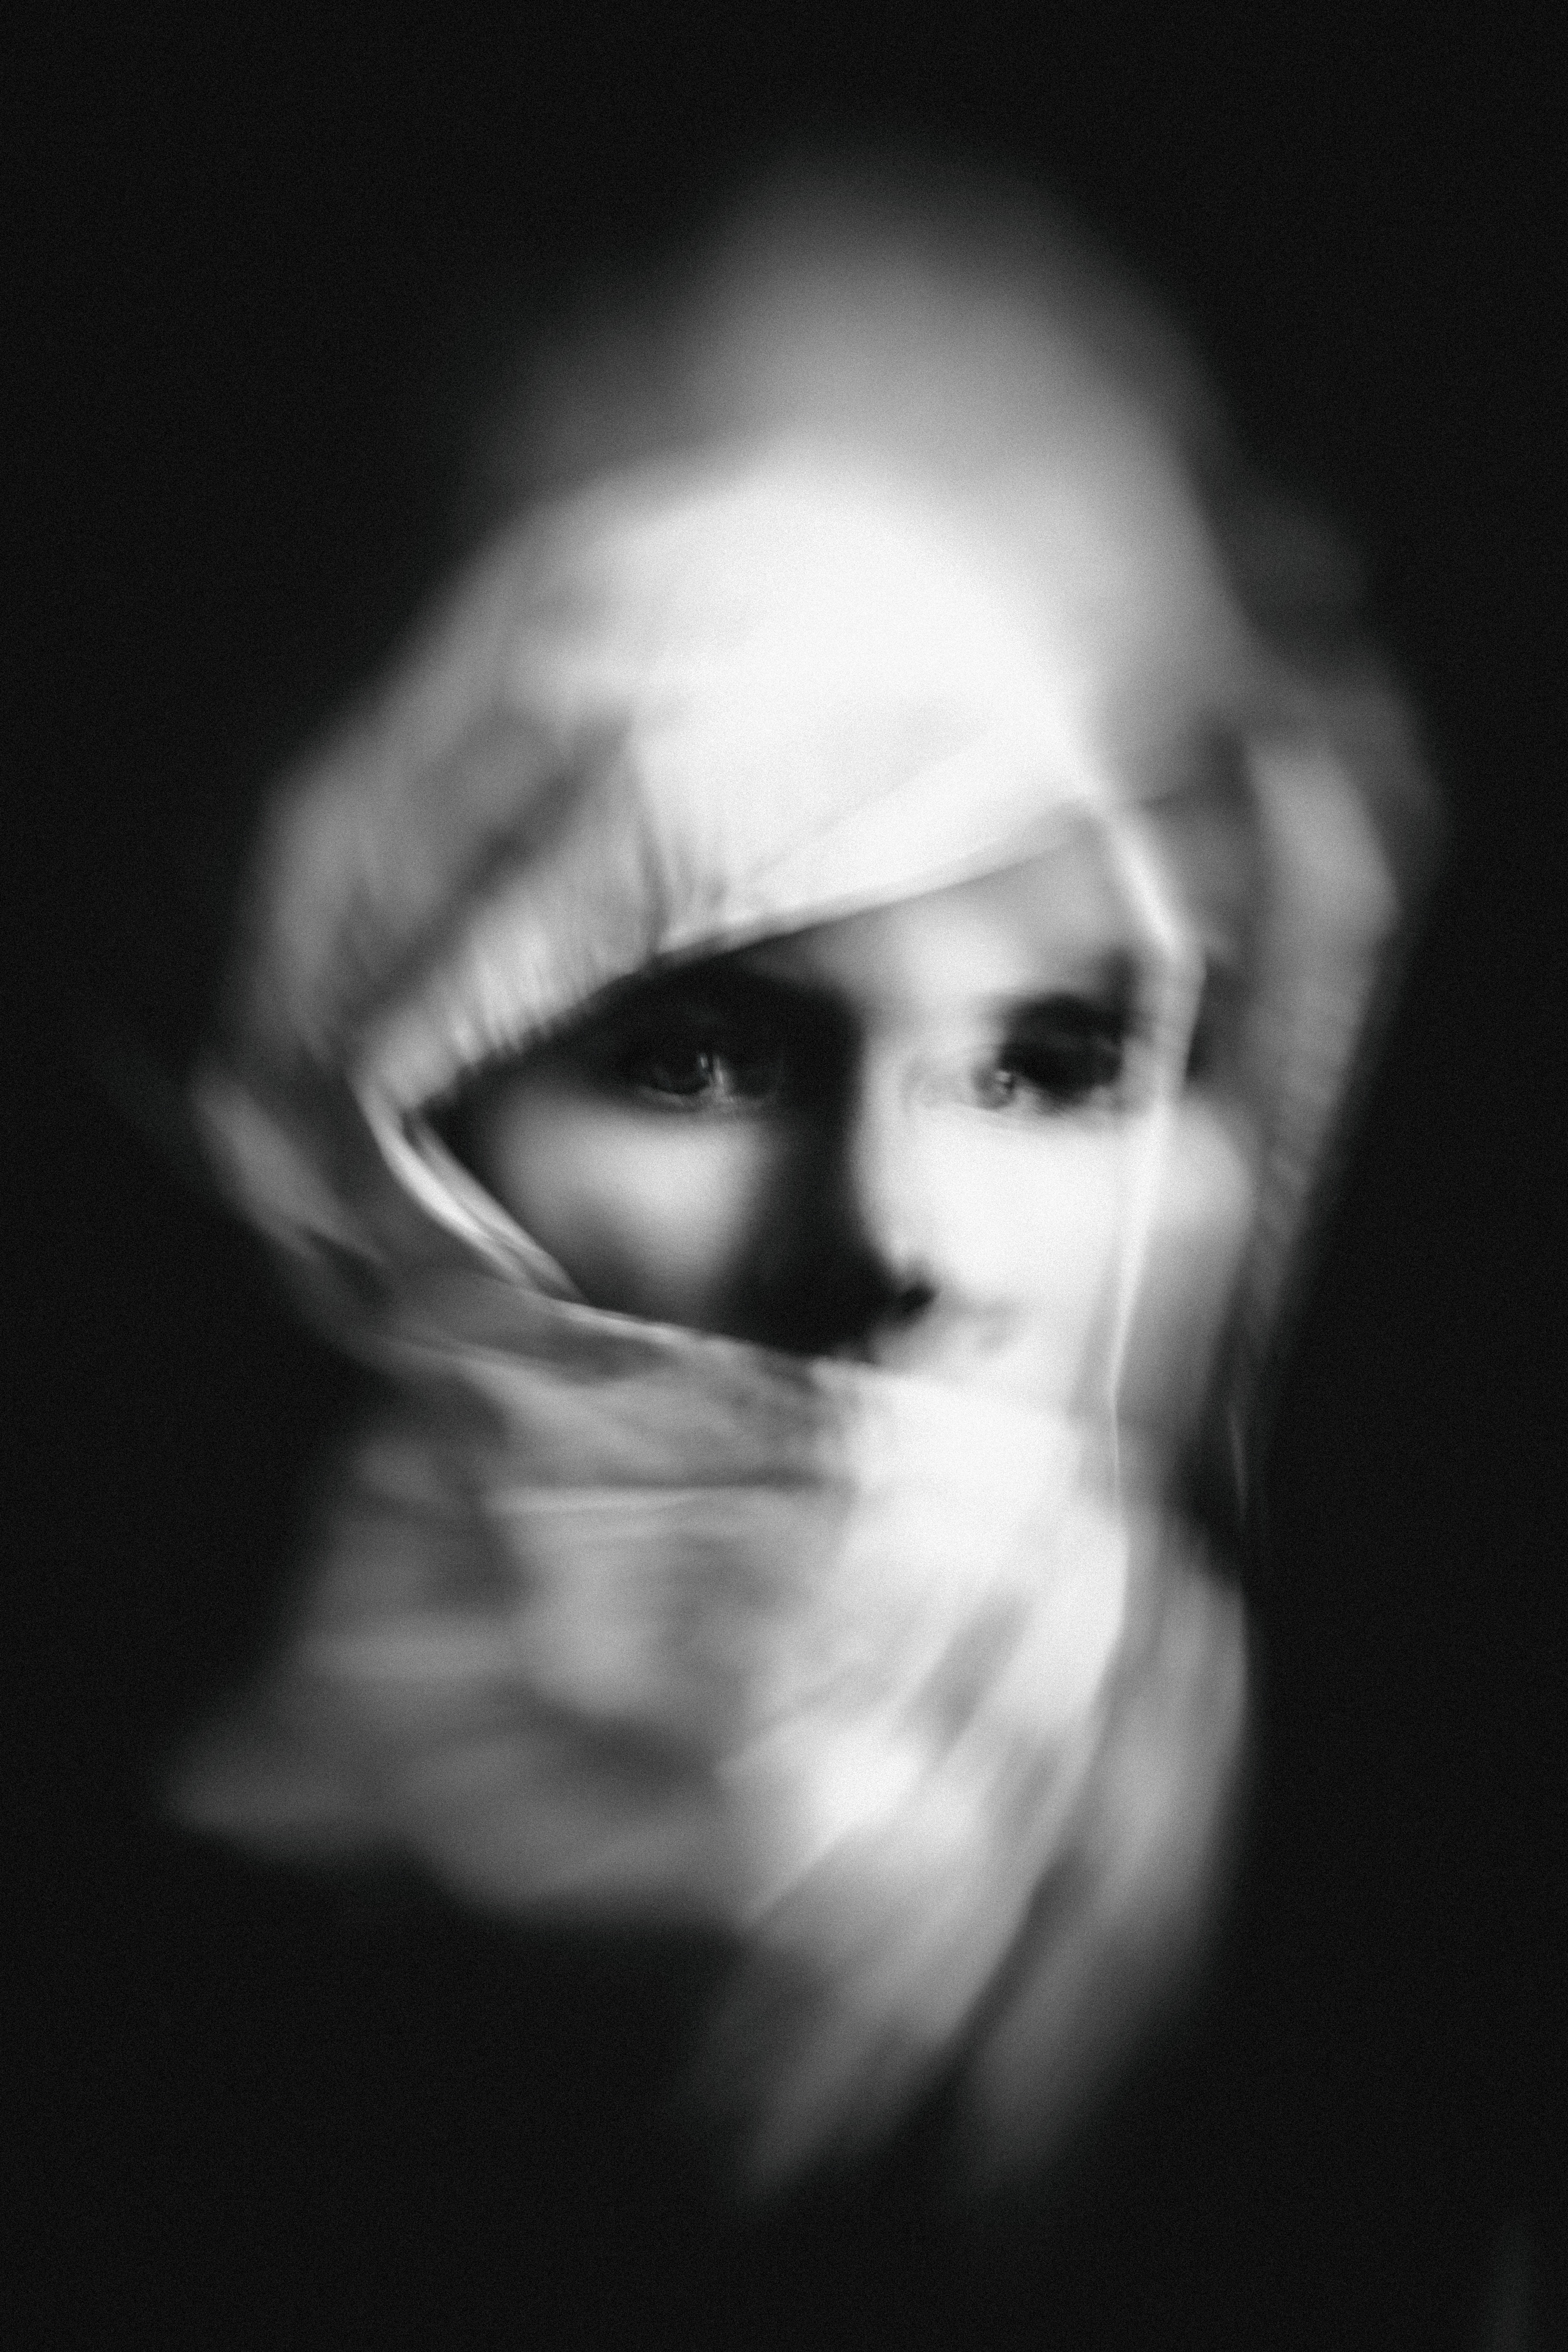
hand, black and white, white, photography, portrait, darkness, black, monochrome, close up, face, eye, glasses, head, beauty, organ, emotion, monochrome photography, portrait photography, film noir